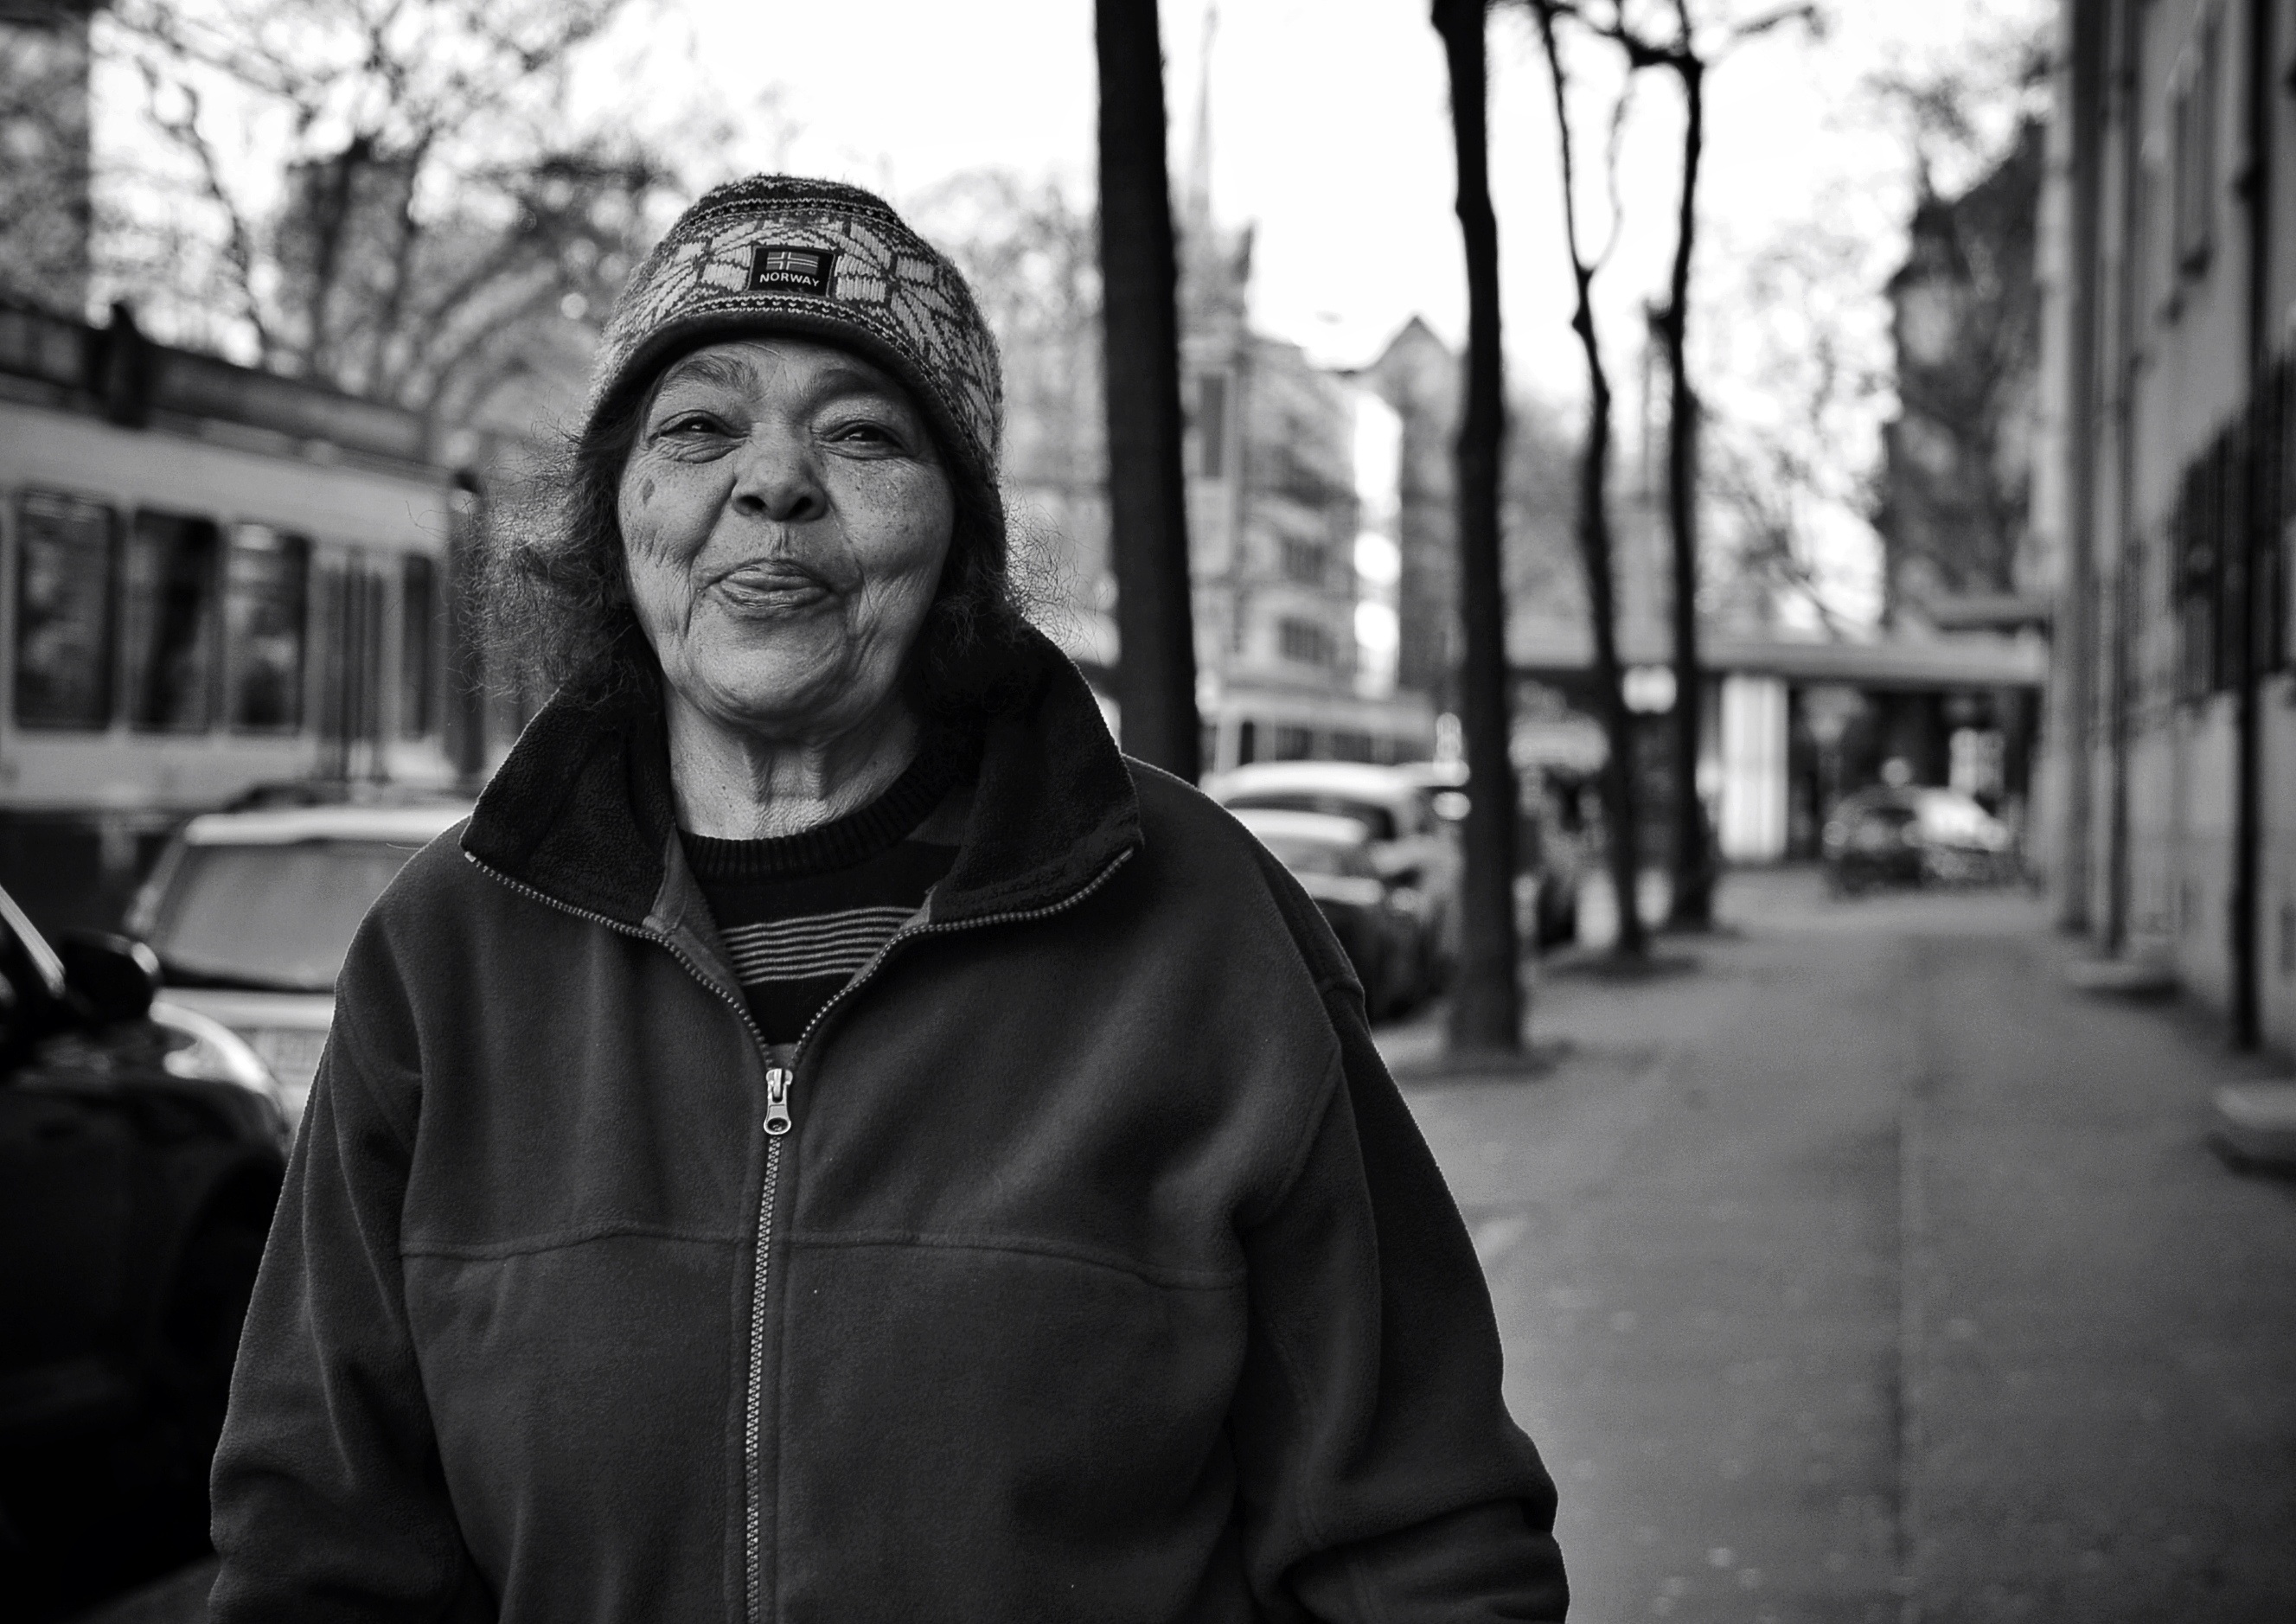
person, black and white, people, road, street, photography, city, urban, portrait, nikon, black, monochrome, flickr, bw, swiss, photograph, snapshot, ch, schweiz, switzerland, strasse, zurich, blancoynegro, streetphoto, snapseed, schwarzundweiss, streetscene, streetlife, passant, zunge, armut, streetpix, thomas8047, onthestreets, iamnikon, d300s, blackandwithe, streetphotographer, streetartstreetlife, 175528, strassencene, kreis5, adventszeit, zurichstreets, limmatplatz, streetportraits, z ri, hunger, z rigrafien, l cheln, spenden, zungezeigen, gotsomechange, hastemalnem nz, limmatsrasse, monochrome photography, film noir